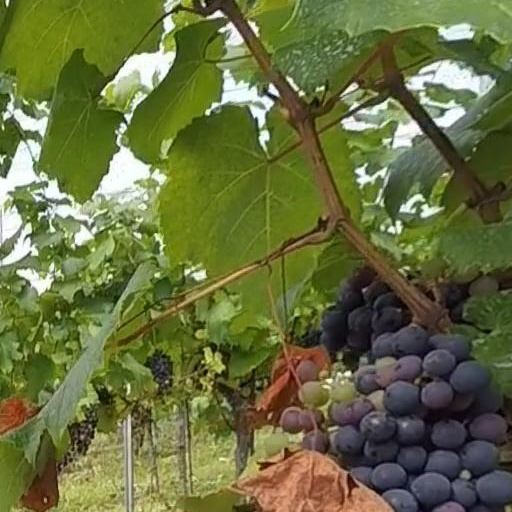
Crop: grape